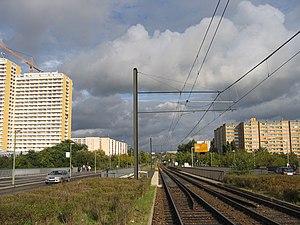
Berlin-Marzahn [maʁˈt͡saːn] est un quartier de Berlin, faisant partie de l'arrondissement de Marzahn-Hellersdorf. Jusqu'à la réforme de l'administration de 2001, il fit partie de l'ancien district de Marzahn qui, lors de la séparation de la ville, faisait partie de Berlin-Est.